Italian Renaissance sculpture

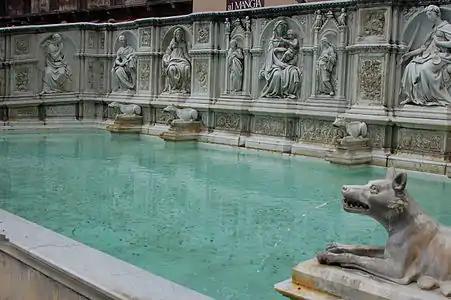
The Fonte Gaia in Siena, Jacopo della Quercia (1419, reliefs now replaced by replicas)

Many sculptors worked in several materials; for example Antonio del Pollaiuolo produced finished work in stone, bronze, wood, and terracotta, as well as painting in tempera, oils and fresco, and producing an important engraving. Donatello's "Saint George", for the armourers and swordsmith's guild, at the Orsanmichele is in marble, but originally wore a bronze helmet and carried a sword. Donatello also worked in wood, terracotta and plaster. Especially in the 15th century, many architects were sculptors by training, and several practised as both for most of their career.